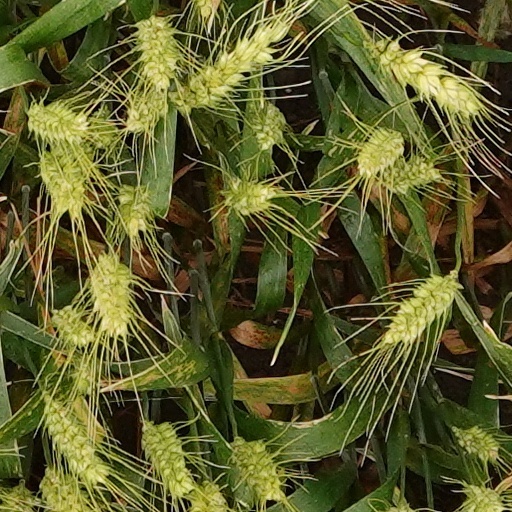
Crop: wheat